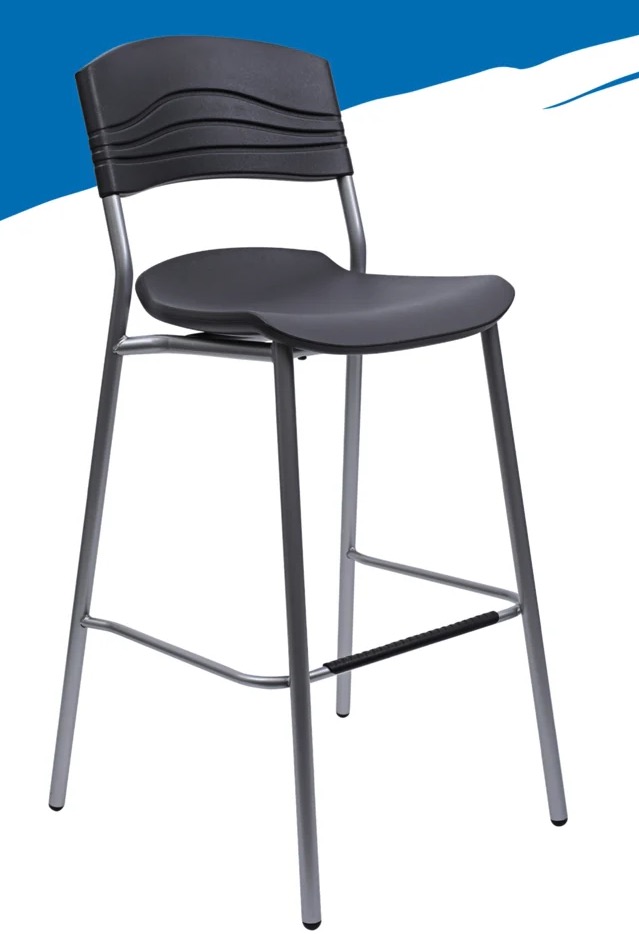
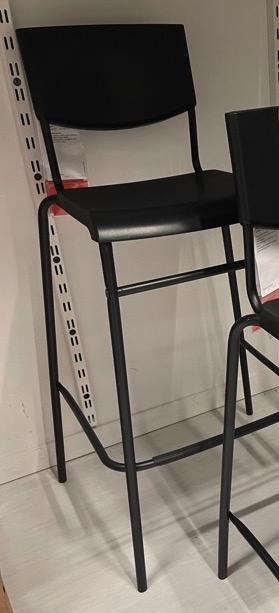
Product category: stool
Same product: no